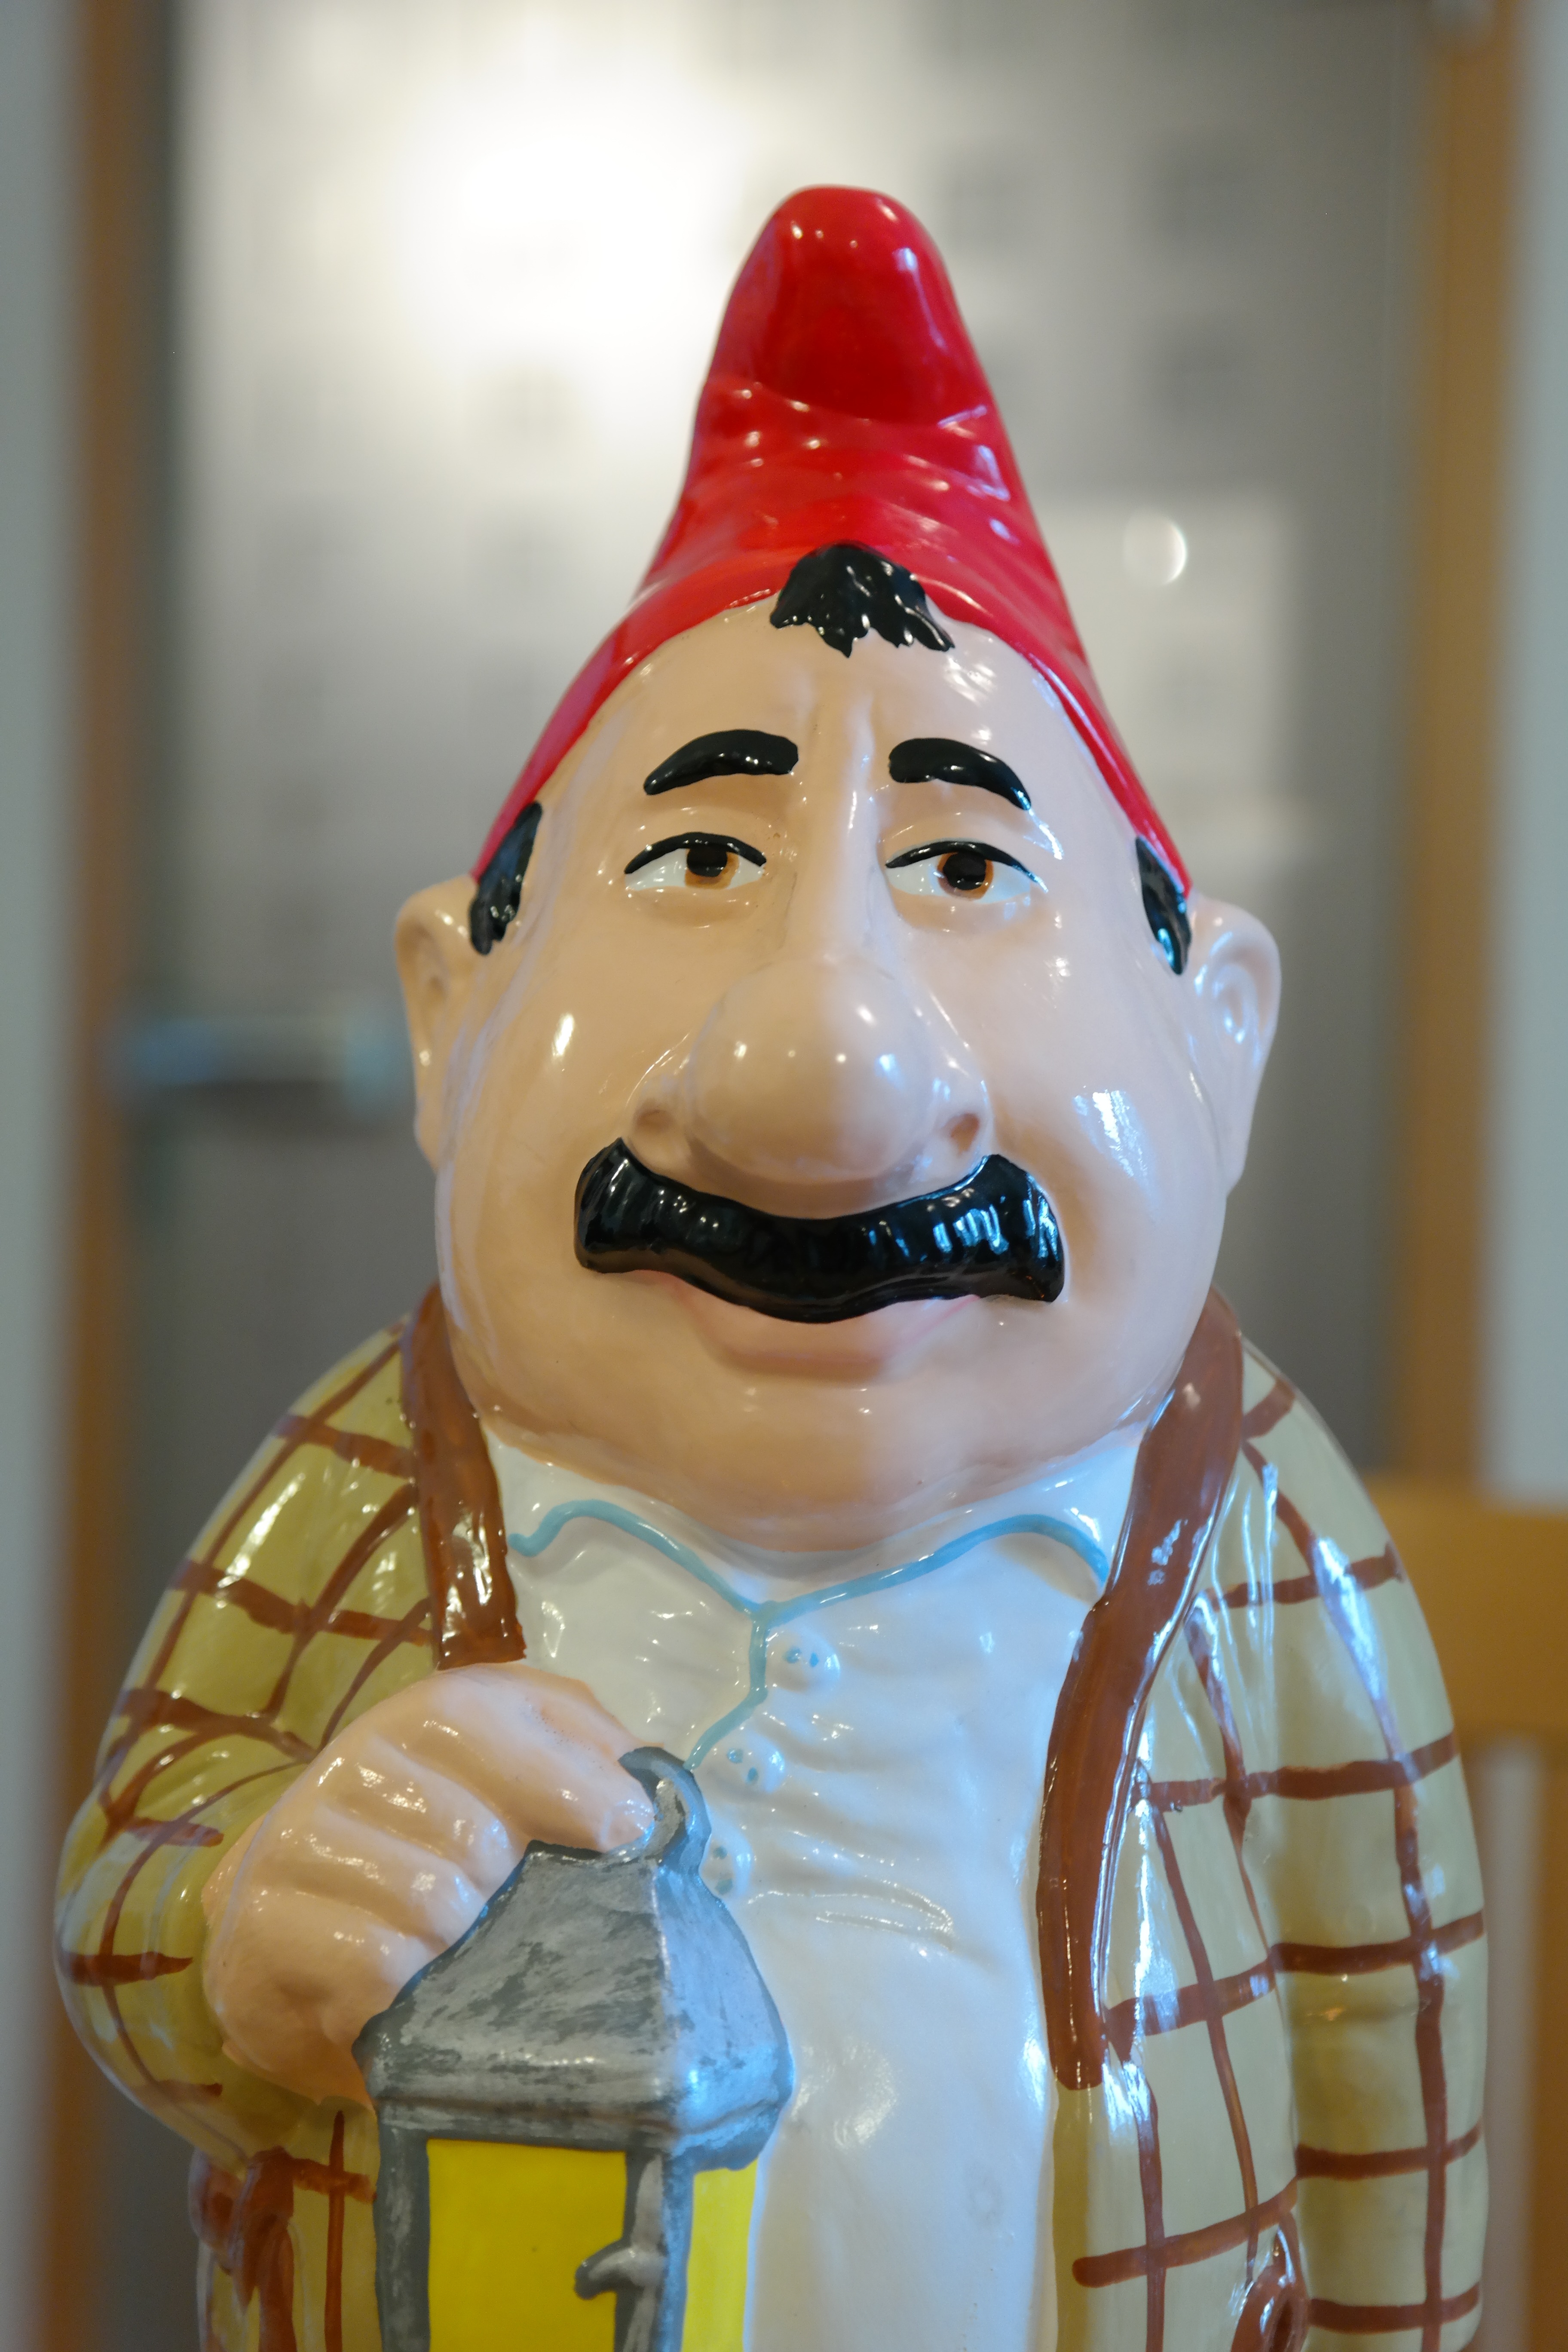
man, monument, statue, lantern, human, clothing, toy, face, art, figure, cap, head, figurine, funny, dwarf, porcelain, costume, sweetness, porcelain figurine